Armistead Maupin

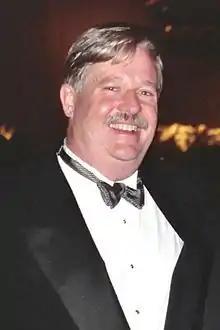
Armistead in 1994

Armistead Jones Maupin, Jr. (born May 13, 1944) is an American writer notable for "Tales of the City", a series of novels set in San Francisco.